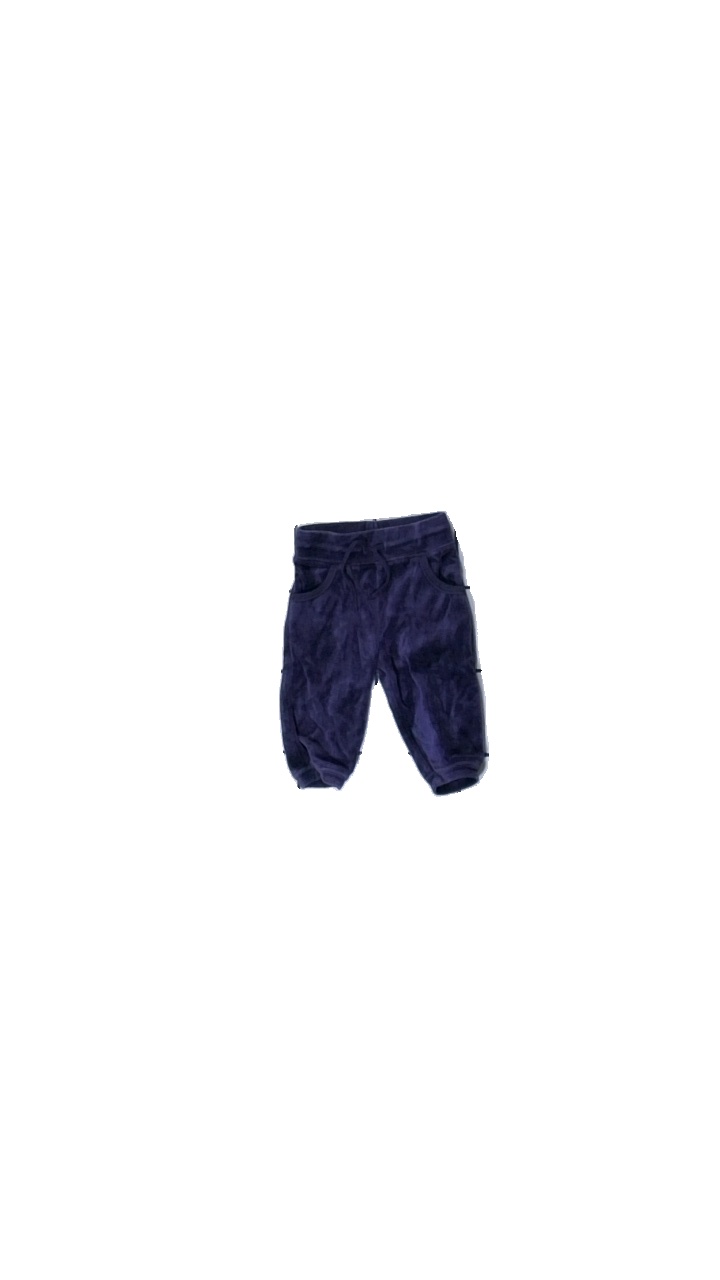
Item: Trousers (Children)
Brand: Mini
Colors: Purple
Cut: Regular
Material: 100% cotton
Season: All
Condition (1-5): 4
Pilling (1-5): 4
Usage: Reuse
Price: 50-100